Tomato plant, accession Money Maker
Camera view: vertical (180 deg); turntable rotation: 330 degrees
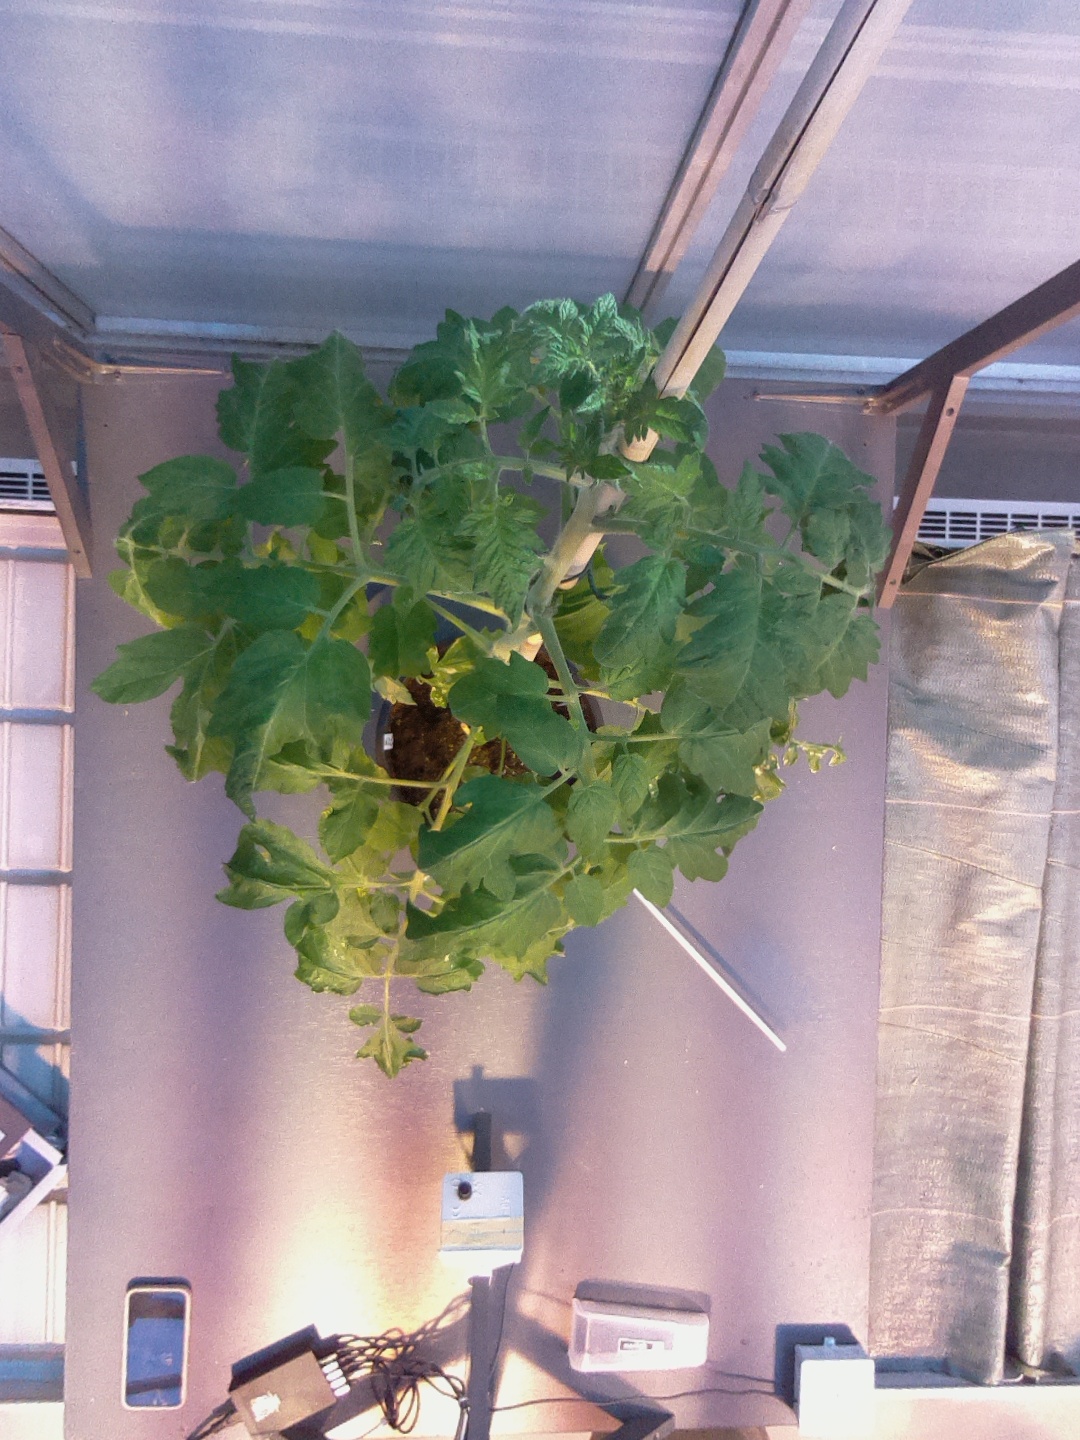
BBCH growth stage 53: 3 inflorescences visible